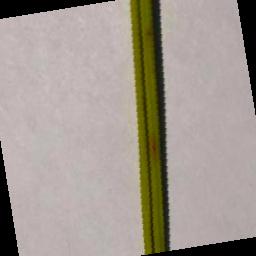
Label: Rice___Brown_Spot